RemSchetMash Robust

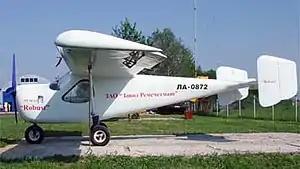

The RemSchetMash RSM-15 Robust is a single-seat, single-engine ultralight built in Ukraine. It first flew in 2006 but no production aircraft had been produced by late 2009.